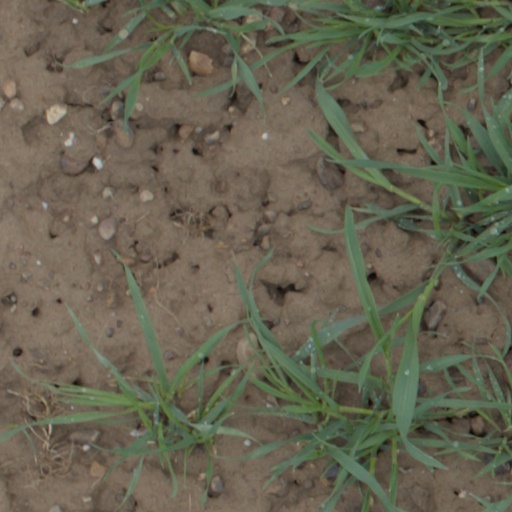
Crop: wheat